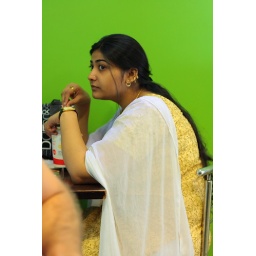
Indians like colorful walls (McDonald's in Sigma mall).